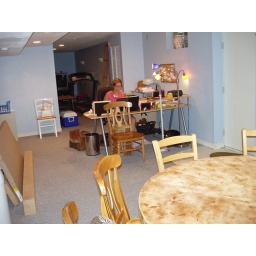
Maria's office area in basement with table in the foreground